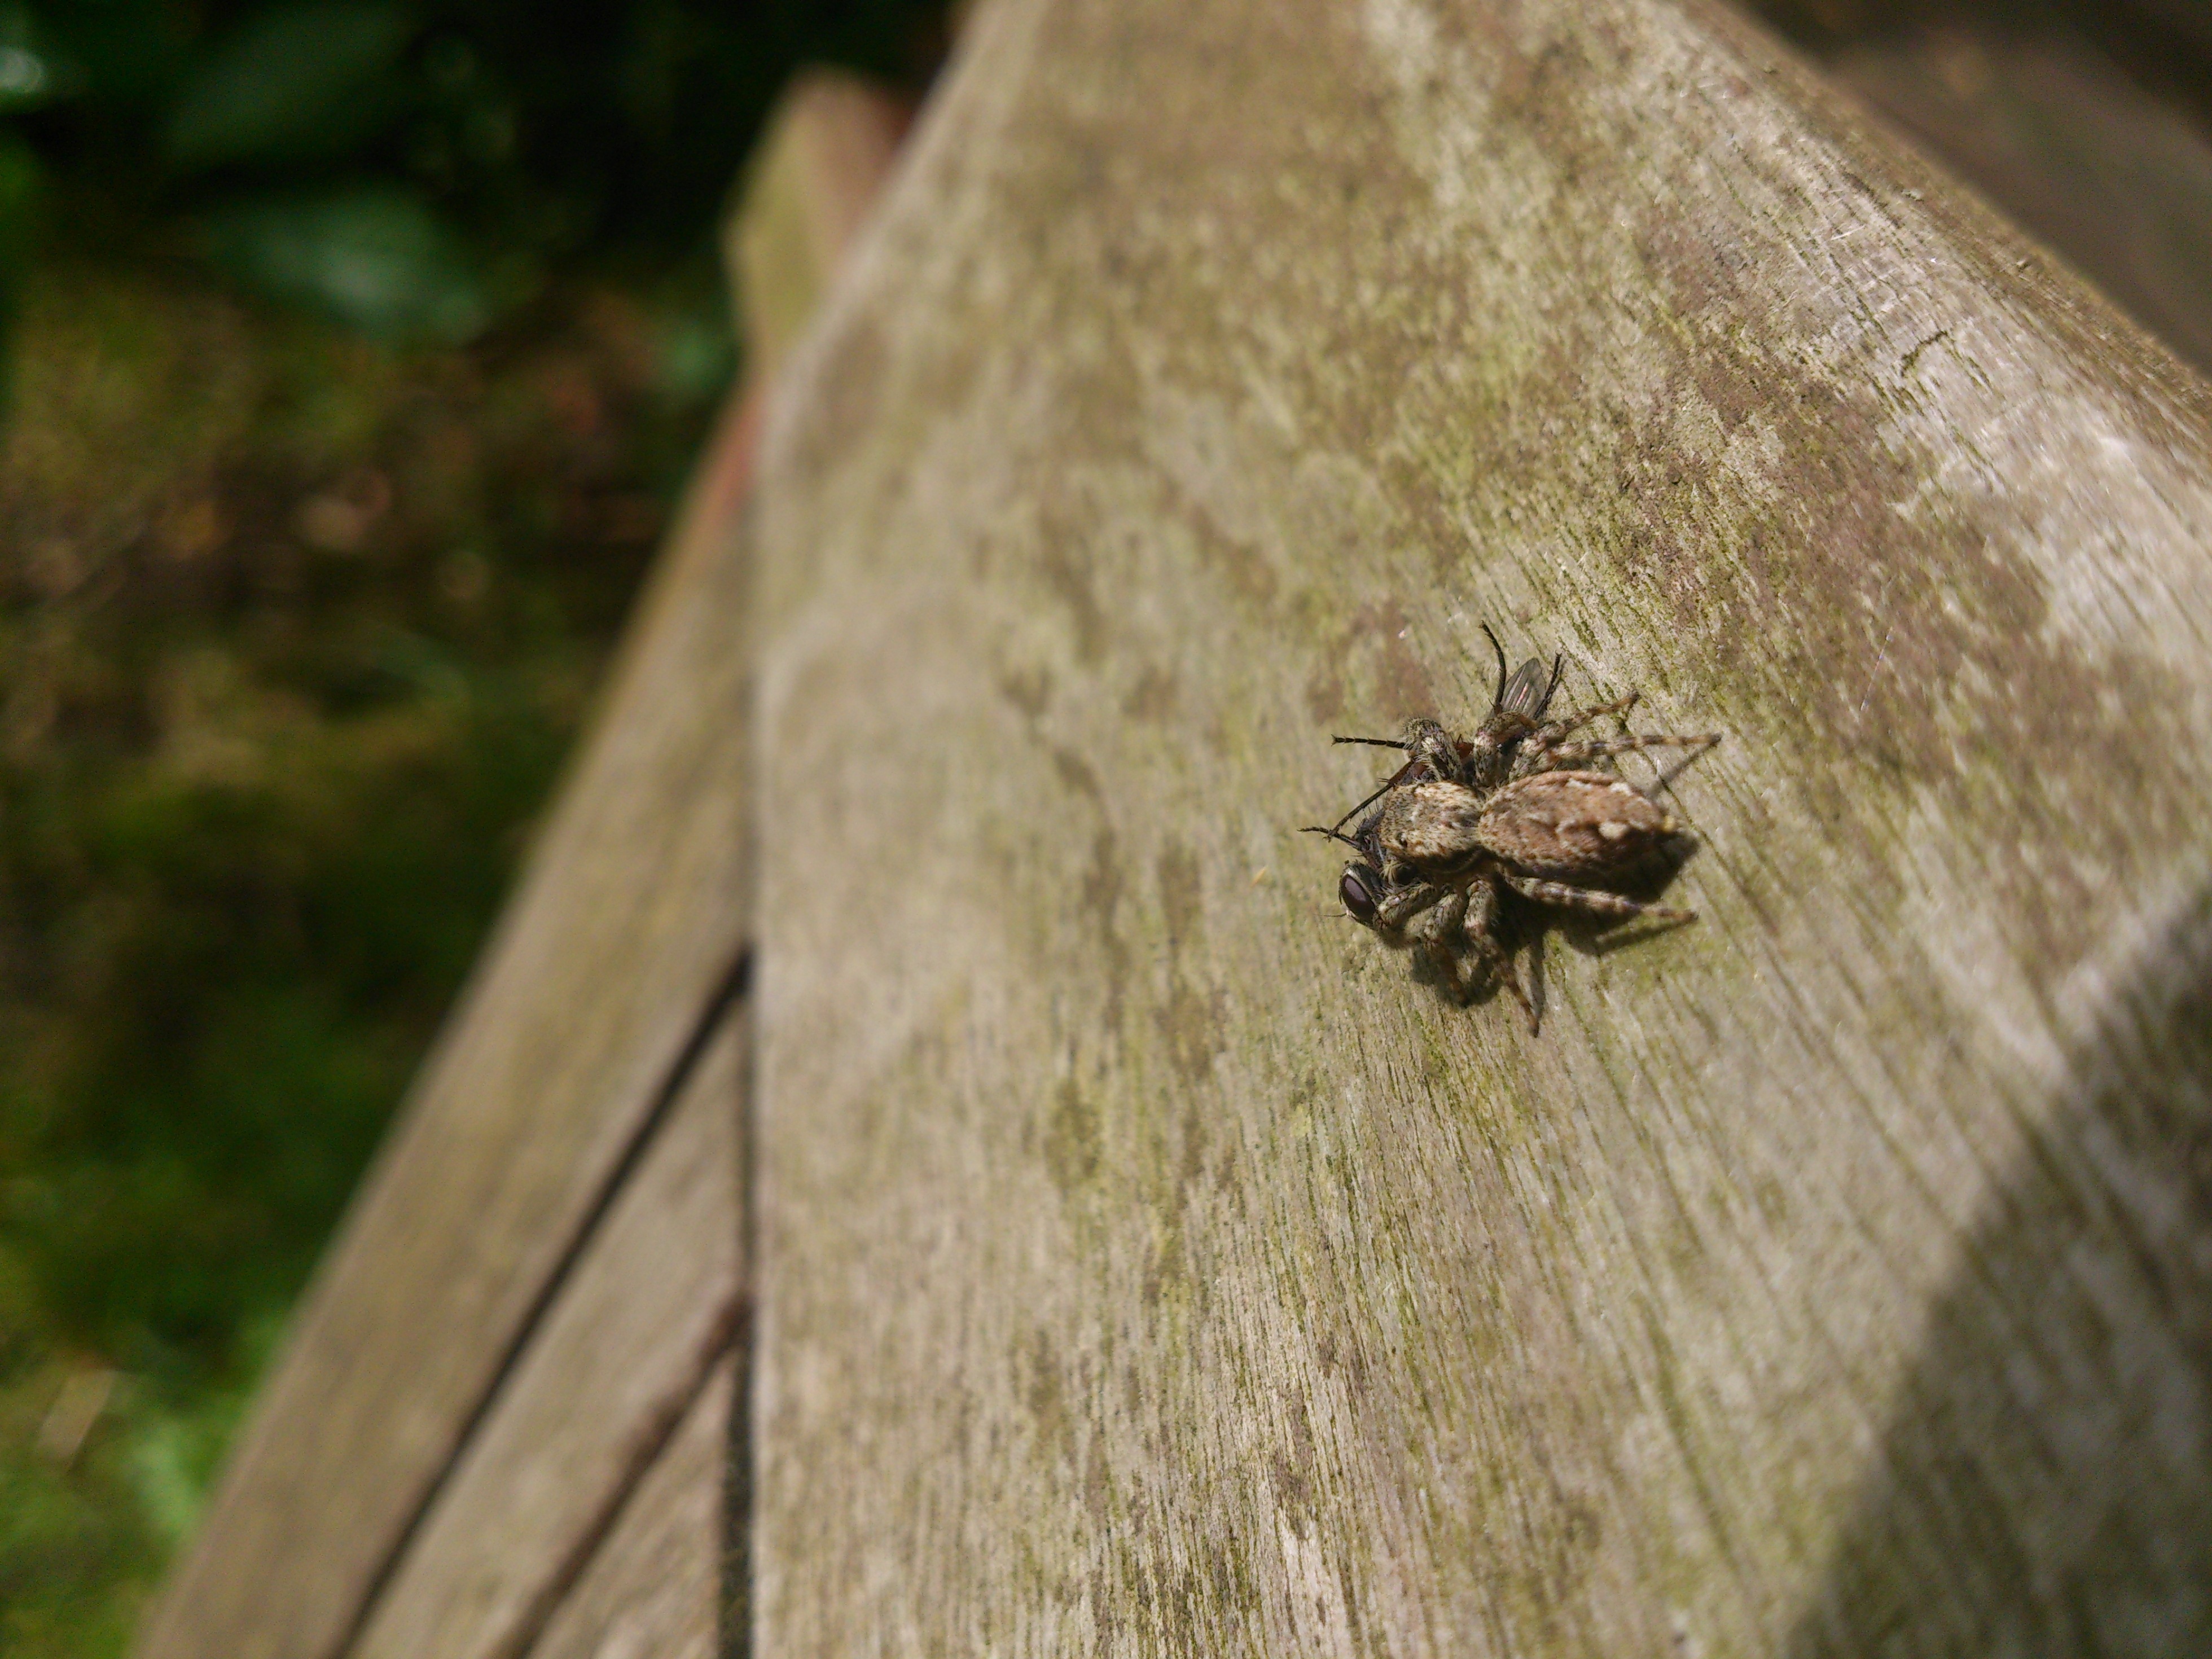
nature, leaf, wildlife, insect, fauna, invertebrate, close up, spider, caught, hunting, prey, captured, macro photography